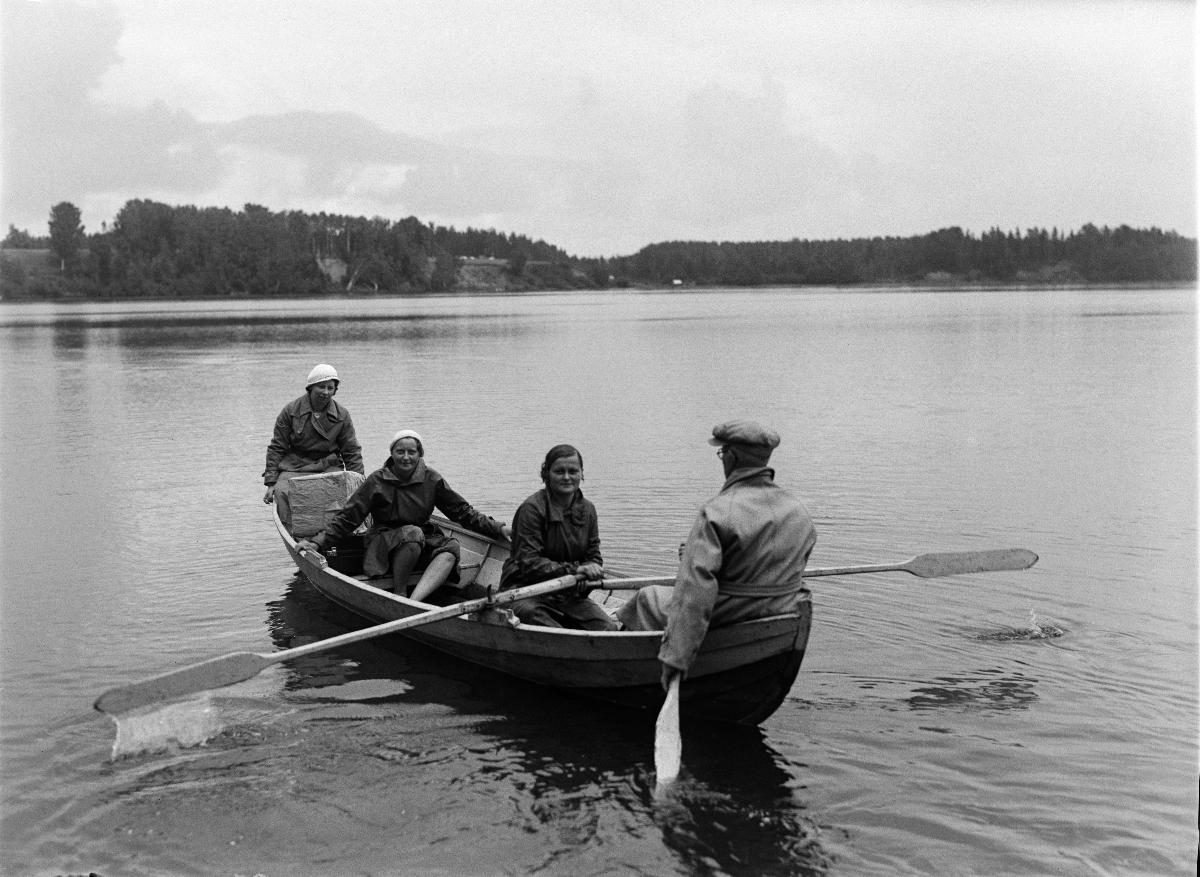
SNLL:n virkistysleiri
SNLL's recreation camp
sisällön kuvaus: Soutajia SNLL:n järjestämällä virkistysleirillä Muhoksen Halolassa 21.7.–1.8.1933. content description: Rowing at SNLL's recreation camp in Muhos, Finland, in July 1933.
Vuosi: 1933
Paikka: Suomi, Pohjois-Pohjanmaa, Muhos, Suomi, Oulujoki, Muhoslampi
Aiheet: ulkokuva; urheilu- ja liikuntaseurat; voimistelu; virkistys; leirielämä; leirit (paikat); naiset; naisvoimistelu; liikuntakasvatus (kasvatus); Suomen Naisten Liikuntakasvatusliitto; Suomen Naisten Liikuntokasvatusliitto; Naisvoimisteluseura Oulun Kisa-Siskot; Kisasiskot; soutuveneet (veneet); veneily; vesiliikenne; sports clubs; gymnastics; recreation; camp life; camps; women; women's gymnastics; physical education (upbringing); boating; water traffic; sport- och idrottsföreningar; gymnastik; rekreation; lägerliv; läger; kvinnor; damgymnastik; fysisk fostran; båtsport; sjötrafik